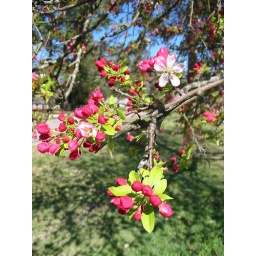
The tree in front of my house has begun to bloom. It's a lot more bloomy now.